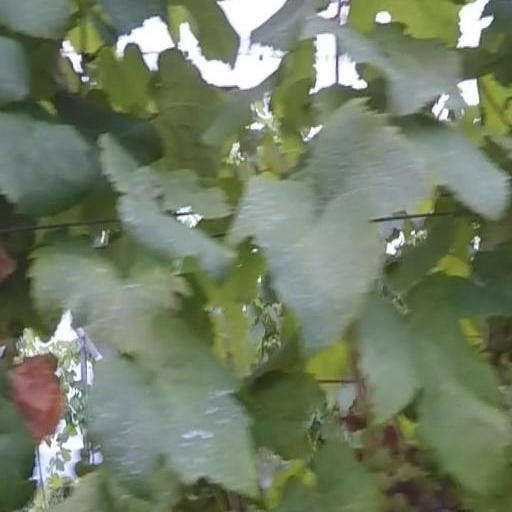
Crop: grape